South Park and Philosophy: You Know, I Learned Something Today

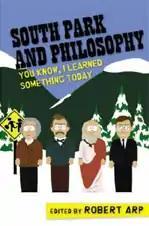
Book cover

South Park and Philosophy: You Know, I Learned Something Today is the first non-fiction book in Blackwell Publishing Company's Philosophy & Pop Culture series and is edited by philosopher and ontologist, Robert Arp, at the time assistant professor of philosophy at Southwest Minnesota State University. The series itself is edited by William Irwin, who is a professor of philosophy at King's College, Pennsylvania in Wilkes-Barre, Pennsylvania. The book utilizes the five classic branches of Western philosophy, namely, metaphysics, epistemology, ethics, political philosophy, and logic, in order to analyze episodes of "South Park" as well as place the show in a context of current popular culture.